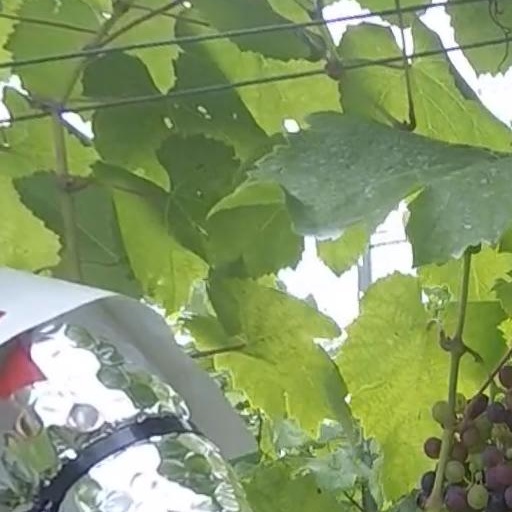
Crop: grape